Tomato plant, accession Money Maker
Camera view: tilt-top (135 deg); turntable rotation: 120 degrees
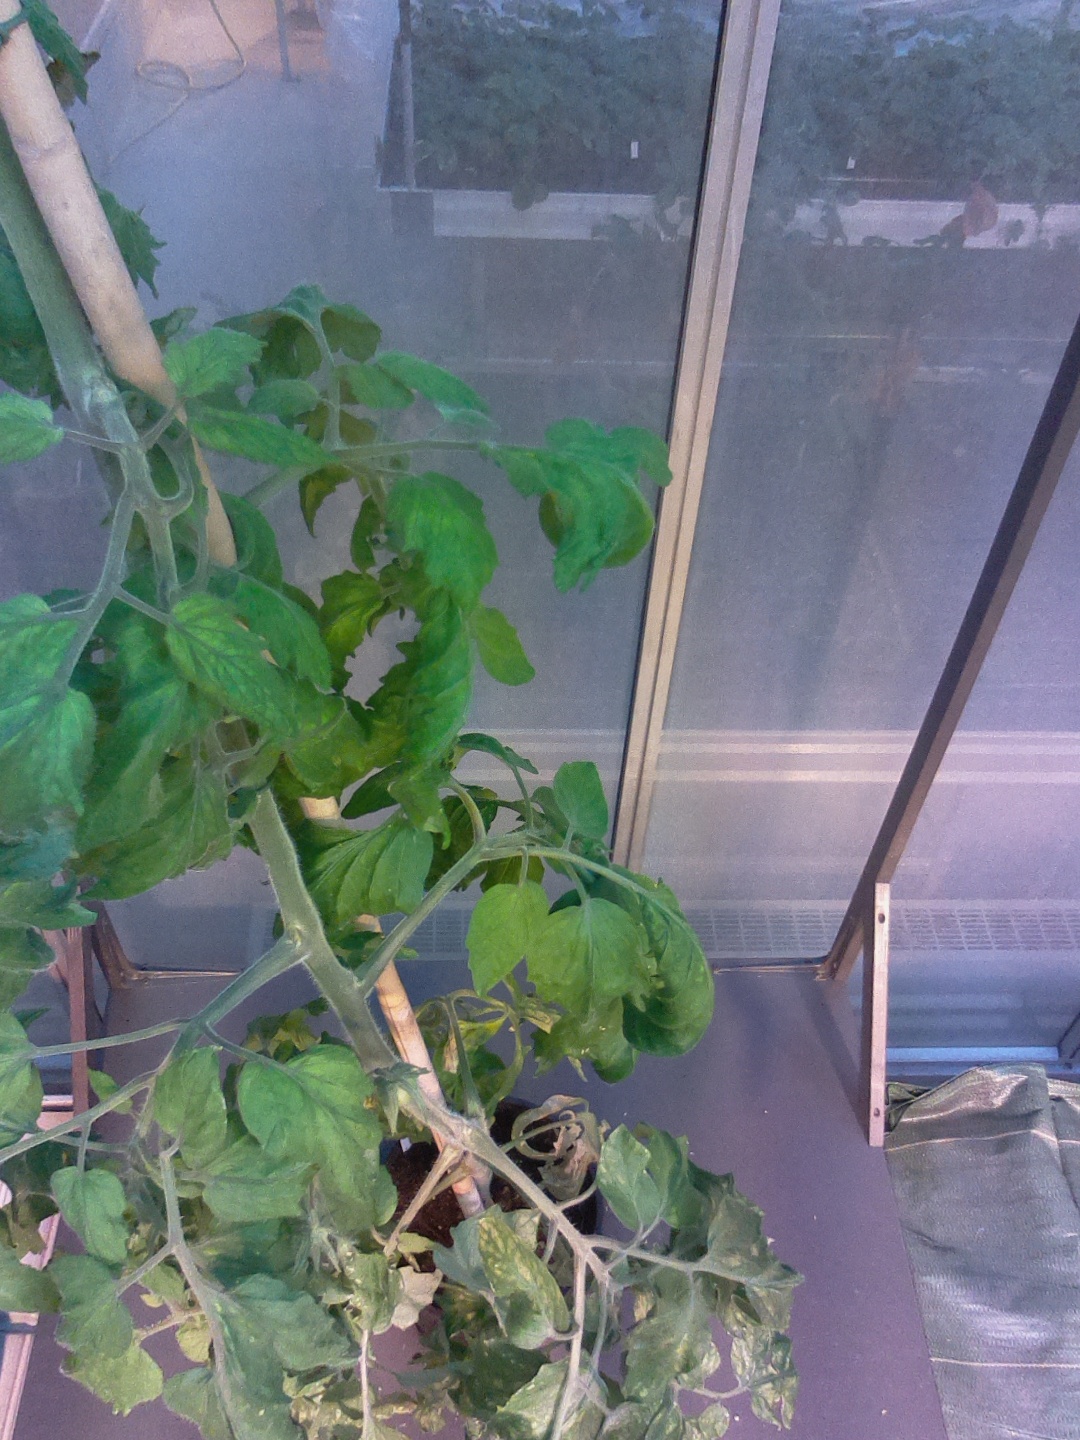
BBCH growth stage 71: 10%-20% of final fruit size